Work Song (Nat Adderley song)

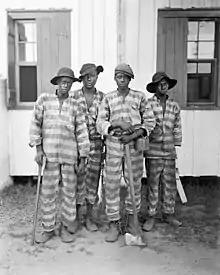
Picture of a Southern chain gang circa 1903.

"Work Song" was inspired by Nat Adderley's childhood experience of seeing a group of convict laborers singing while they worked on a chain gang, paving the street in front of his family’s home in Florida.